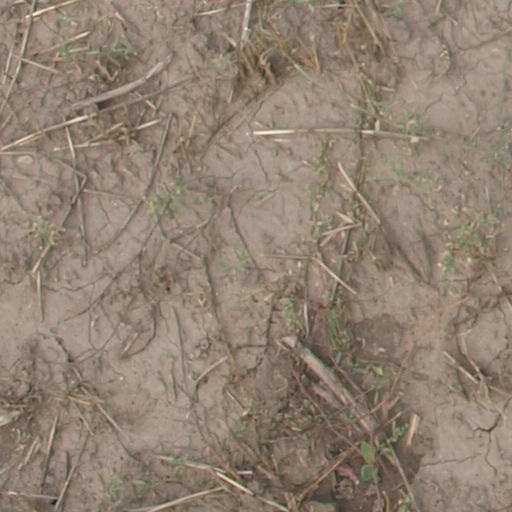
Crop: maize; corn